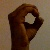
The image shows a hand gesture representing the letter 'O' in Indian Sign Language.